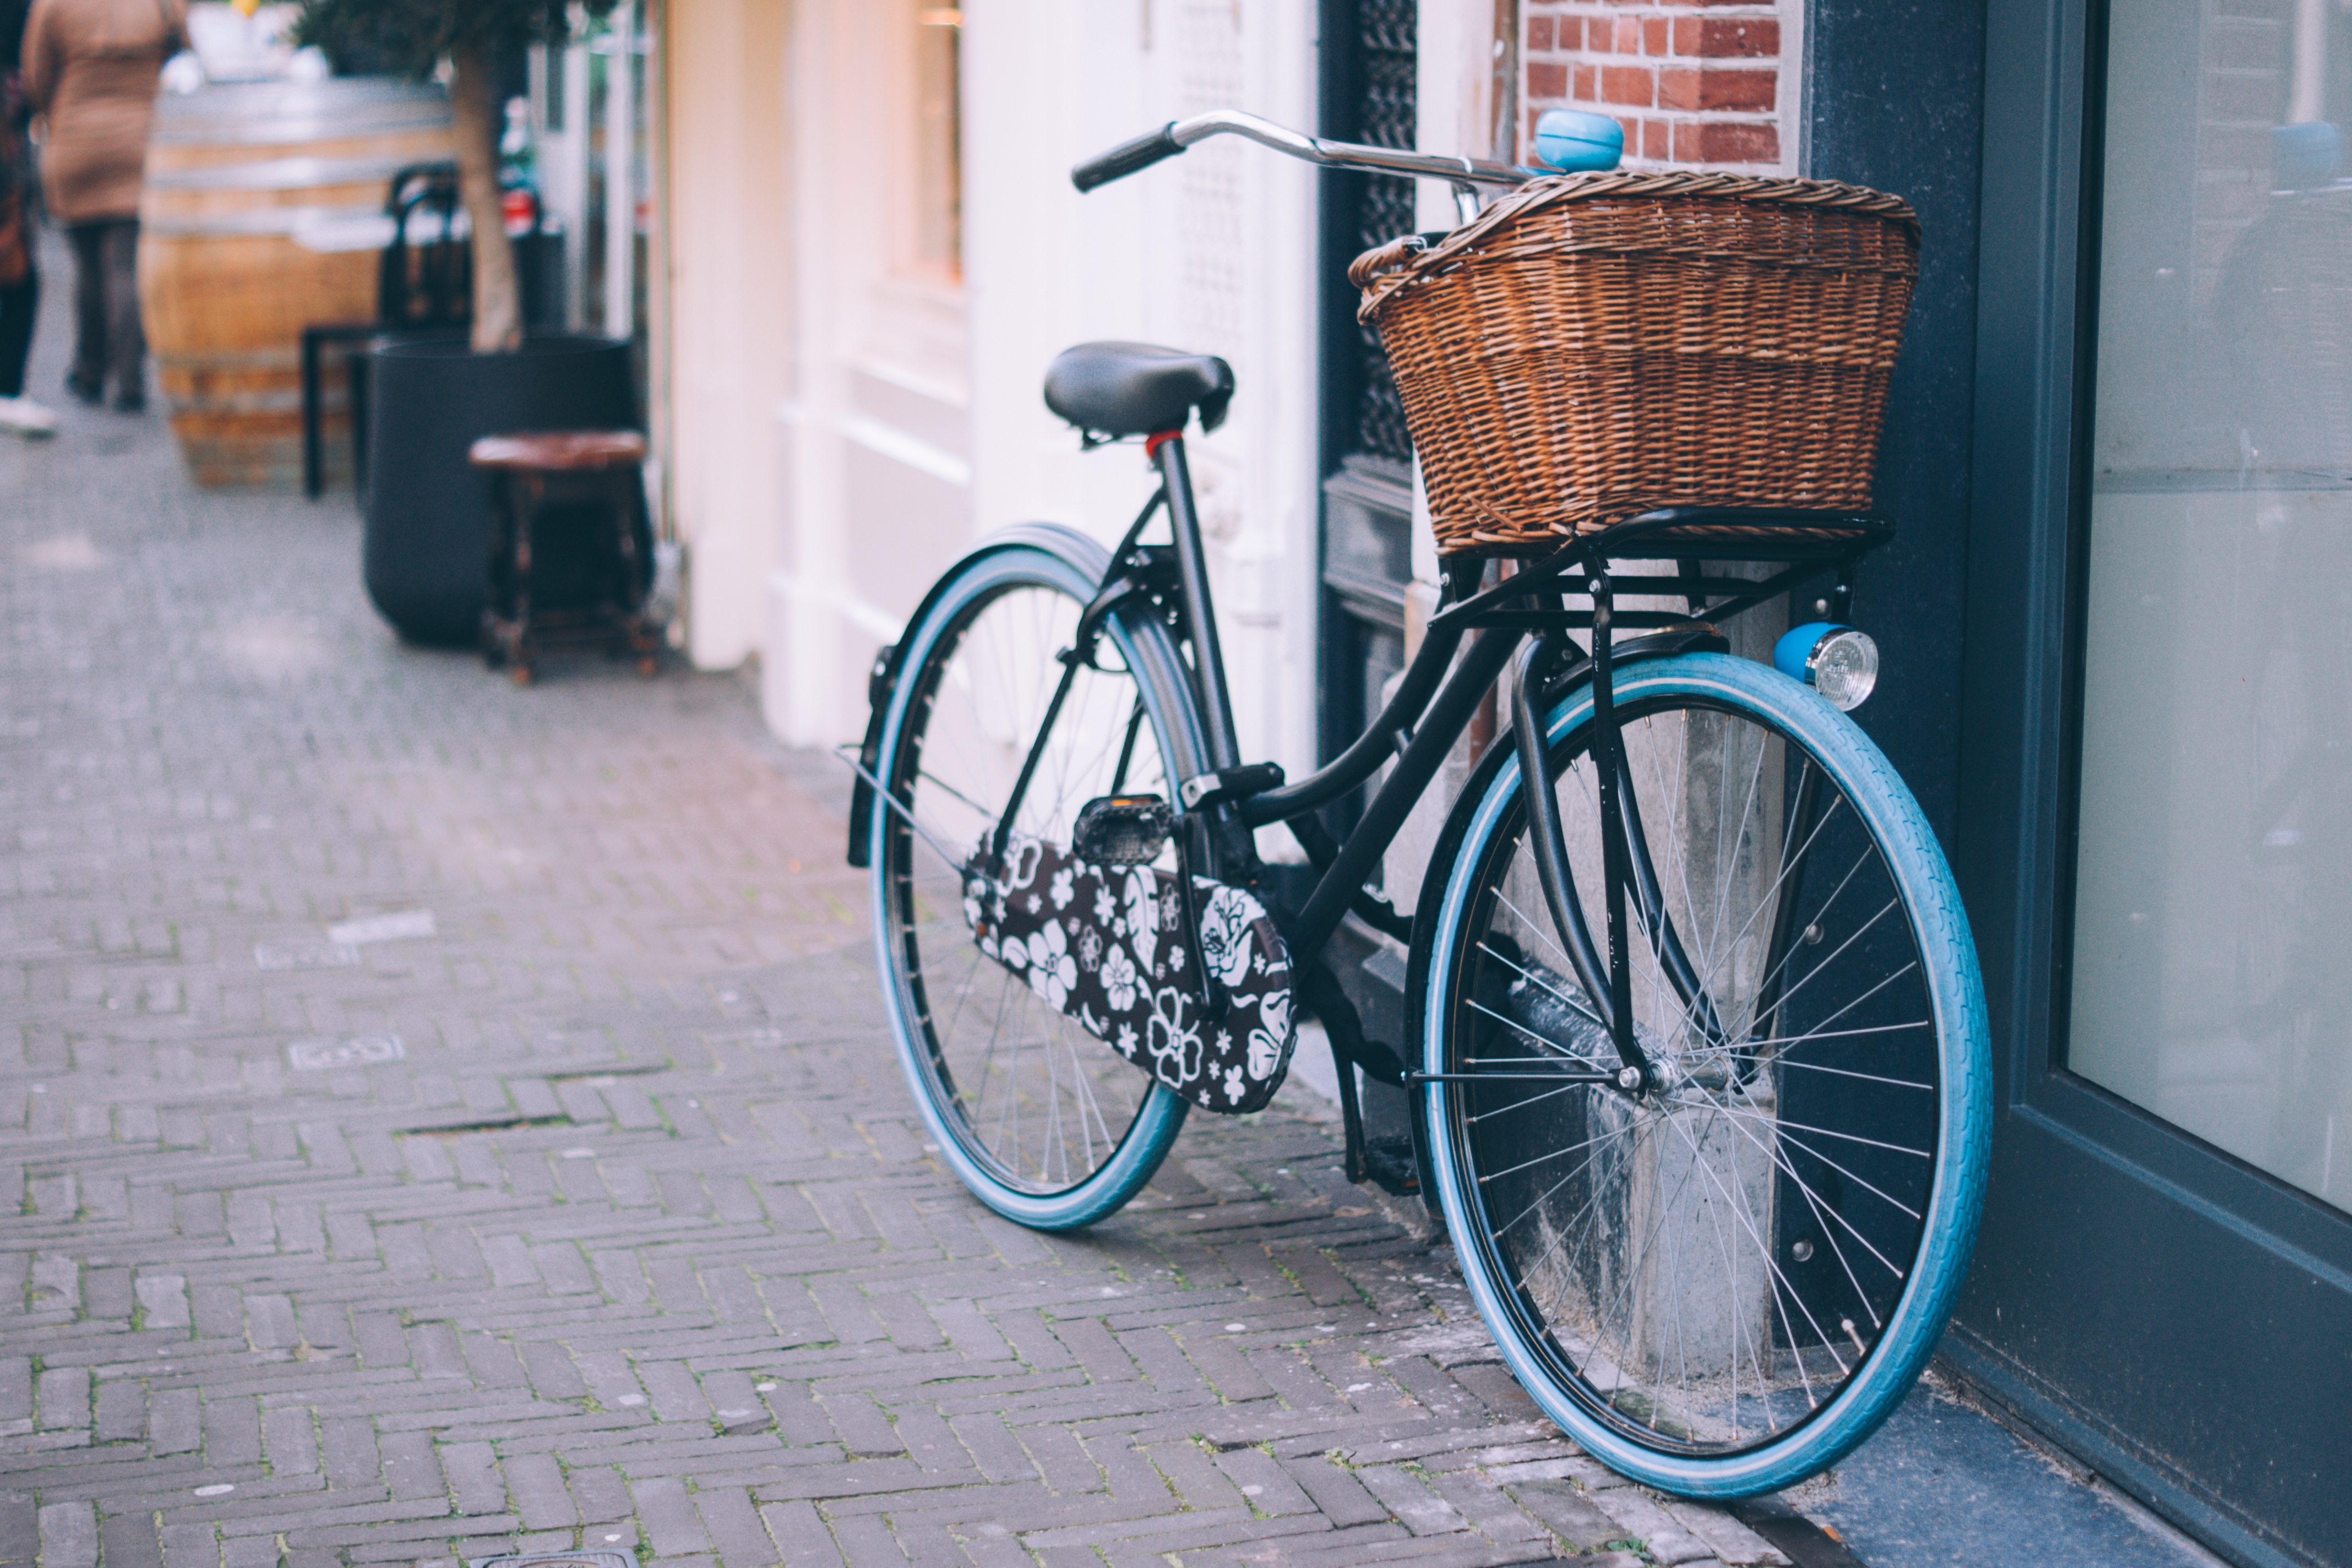
outdoor, road, street, wheel, bicycle, bike, travel, bell, vehicle, exercise, basket, lifestyle, fitness, cycle, activity, sports equipment, cycling, infrastructure, parked, biking, bike riding, land vehicle, road bicycle